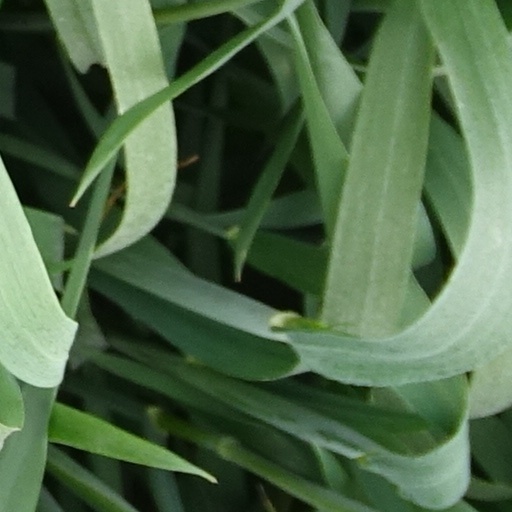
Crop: wheat